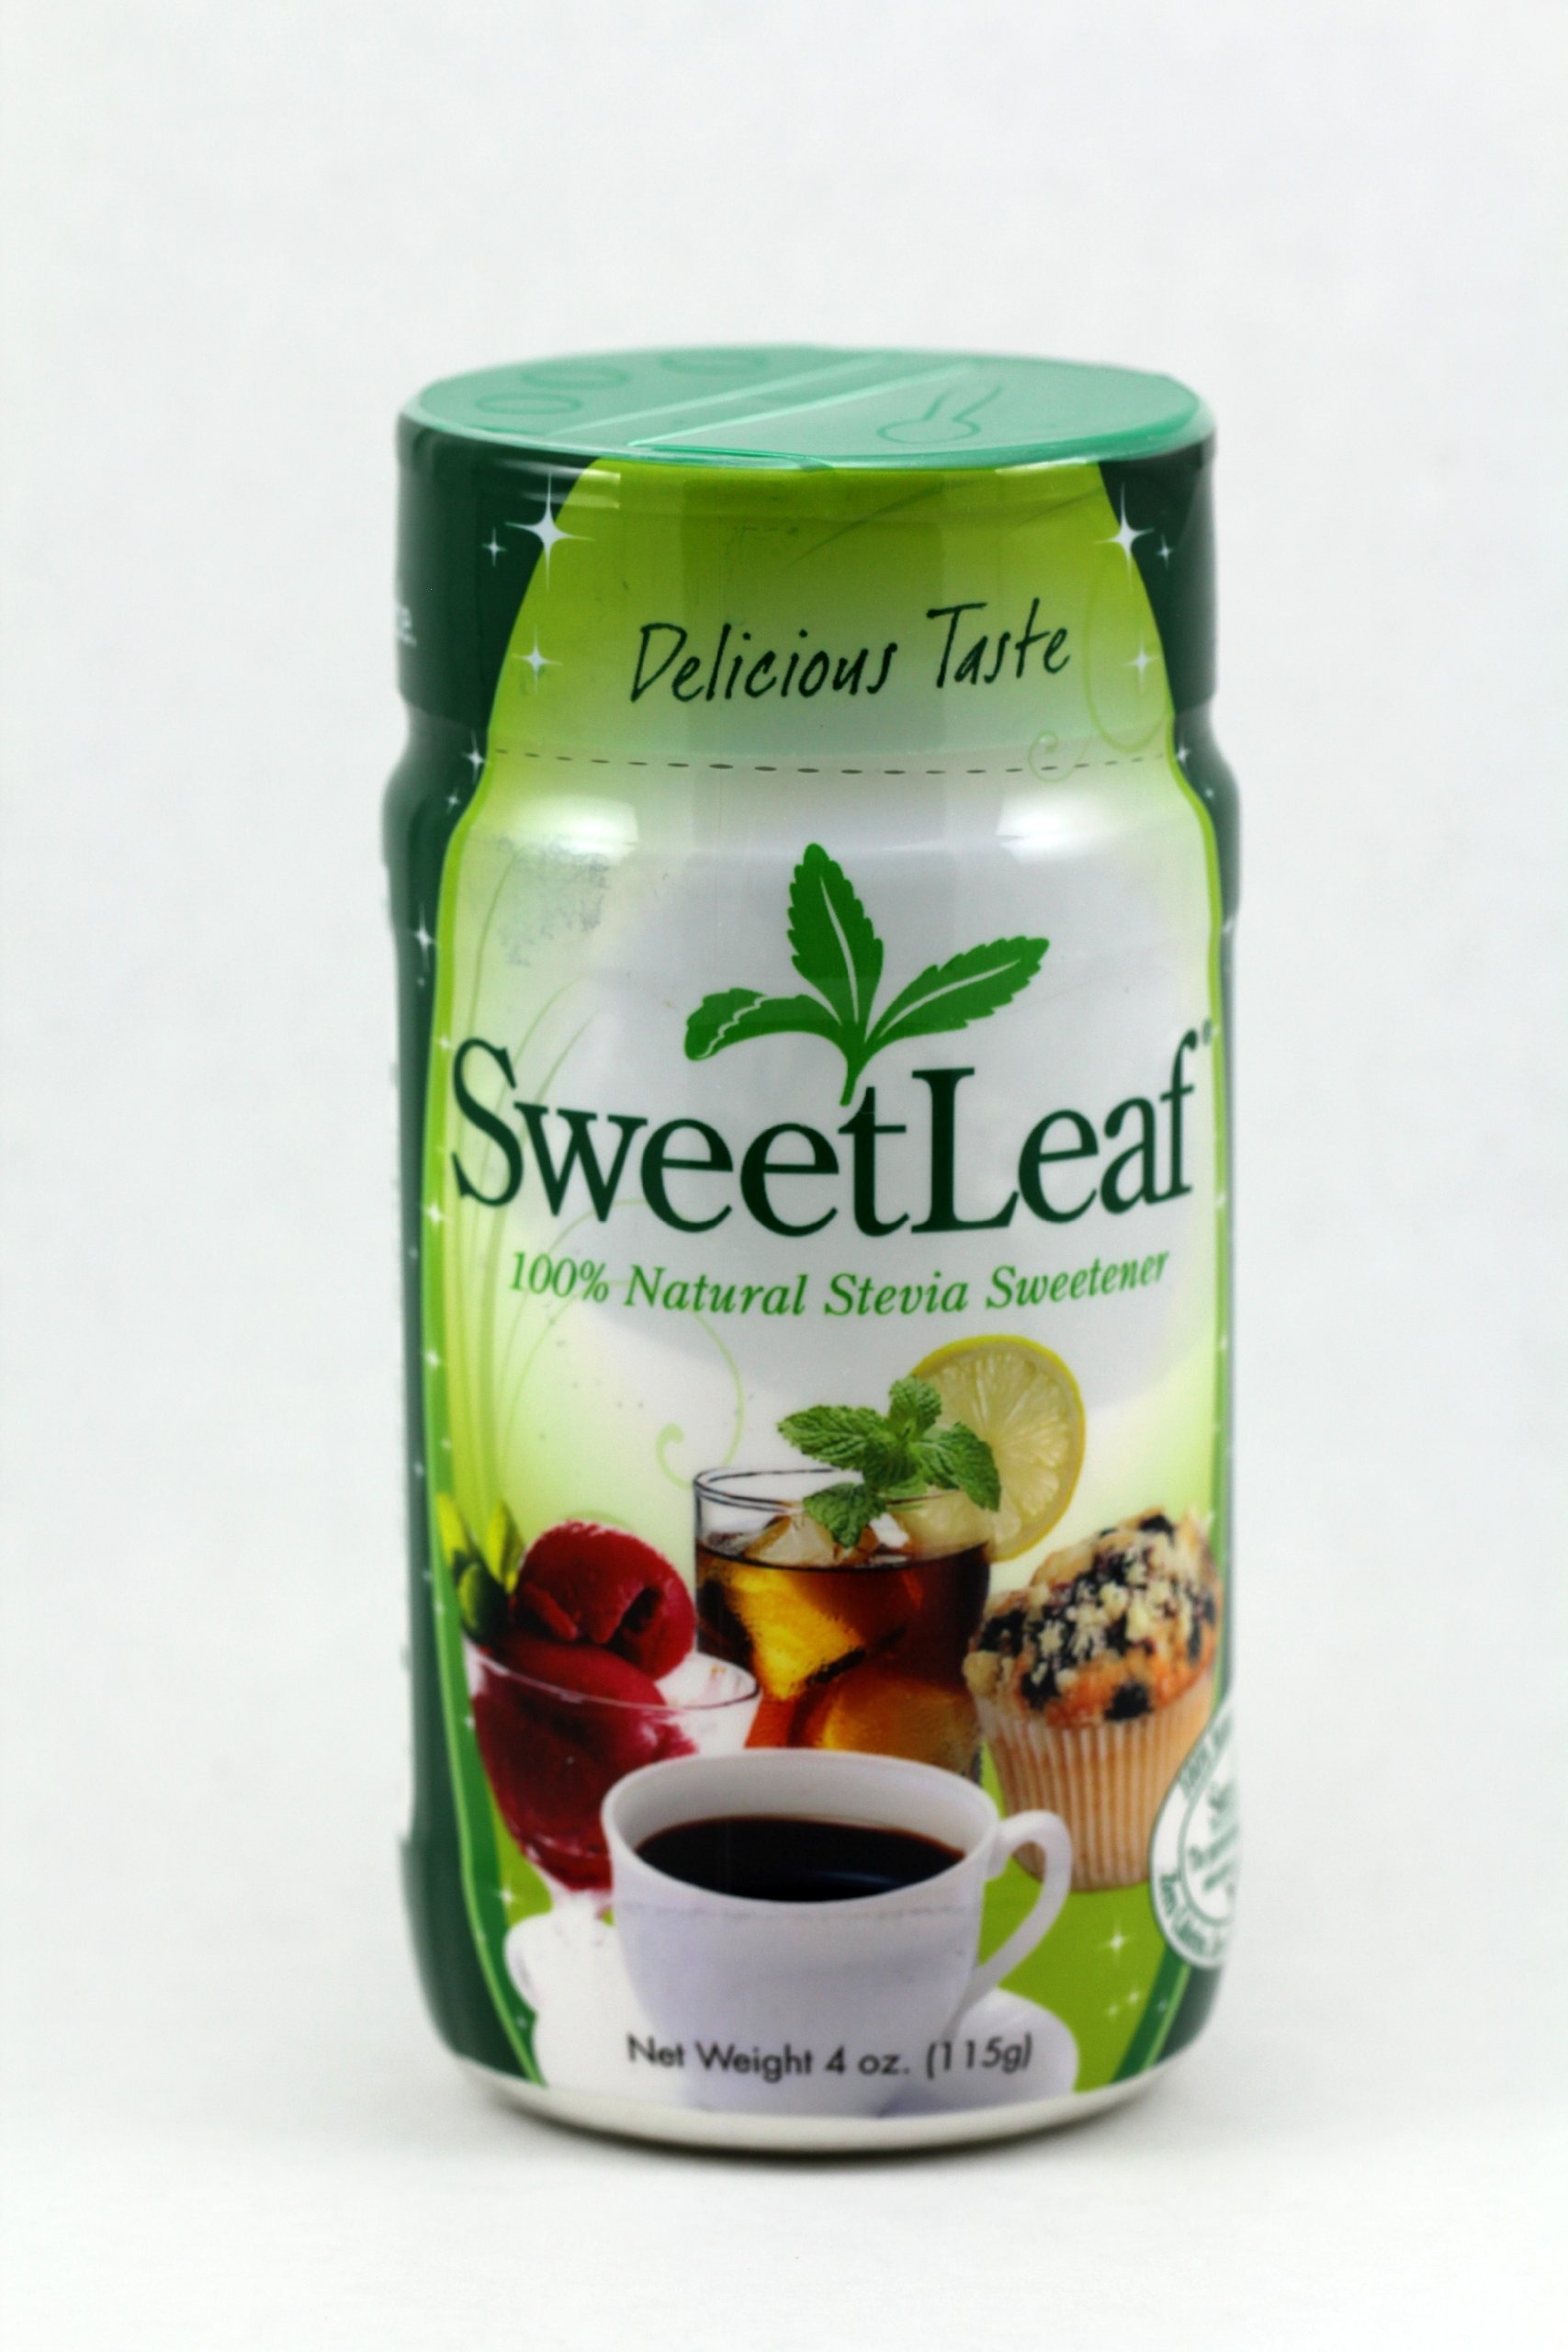
Item Name: Sweetleaf Stevia+ Fiber Powder Shaker
Bullet Point 1: Best Replacement for Sugar and Artificial Sweeteners
Bullet Point 2: No Bitterness
Bullet Point 3: No Aftertaste
Product Description: SWEETLEAF POWDER SWEETENER IS A HEALTHY ALL-NATURAL SWEETENER MADE FROM STEVIA LEAVES. IT OFFERS ZERO CALORIES, ZERO CARBS AND A NON-GLYCEMIC RESPONSE.
Value: 1.0
Unit: Count

Price: 10.29